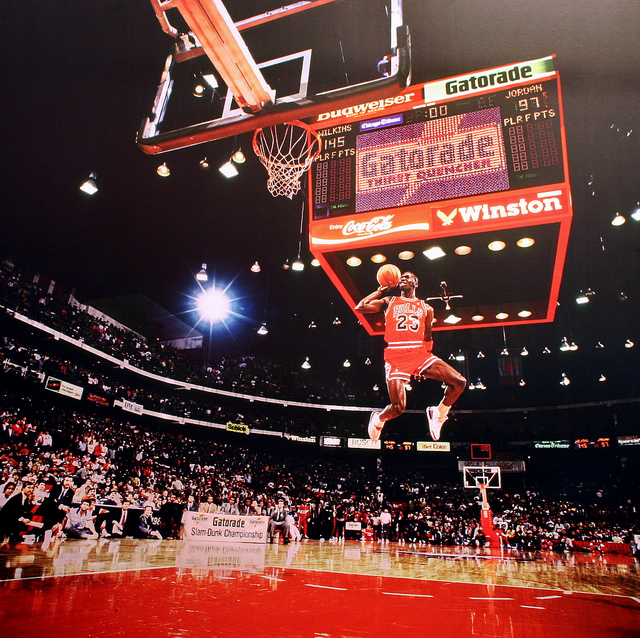
vận động viên bóng rổ nam đang lên rổ